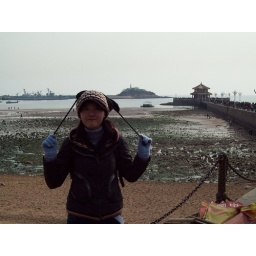
Abby wearing Andrew's hat at the beach in Qingdao